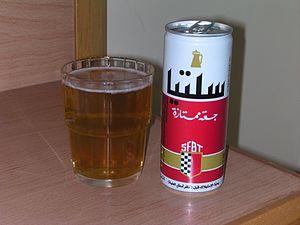
Bière tunisienne de la marque Celtia